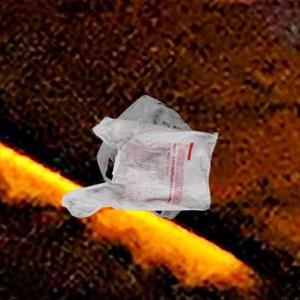
Label: plasticbags